Whatawhata

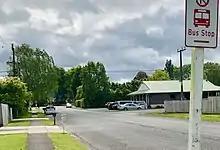
Whatawhata - Te Kowhai Golf Club and bus stop on Store Rd

Whatawhata was a Ngāti Māhanga village and there are still Te Papa-o-Rotu and Ōmaero maraes on the west bank of the river. In early colonial times Whatawhata was one of many sites in Waikato with a flour mill. It was built in 1855 and producing flour by the end of that year. The area must have been suited to wheat, for there was another mill about downstream, at Karakariki, by 1860.